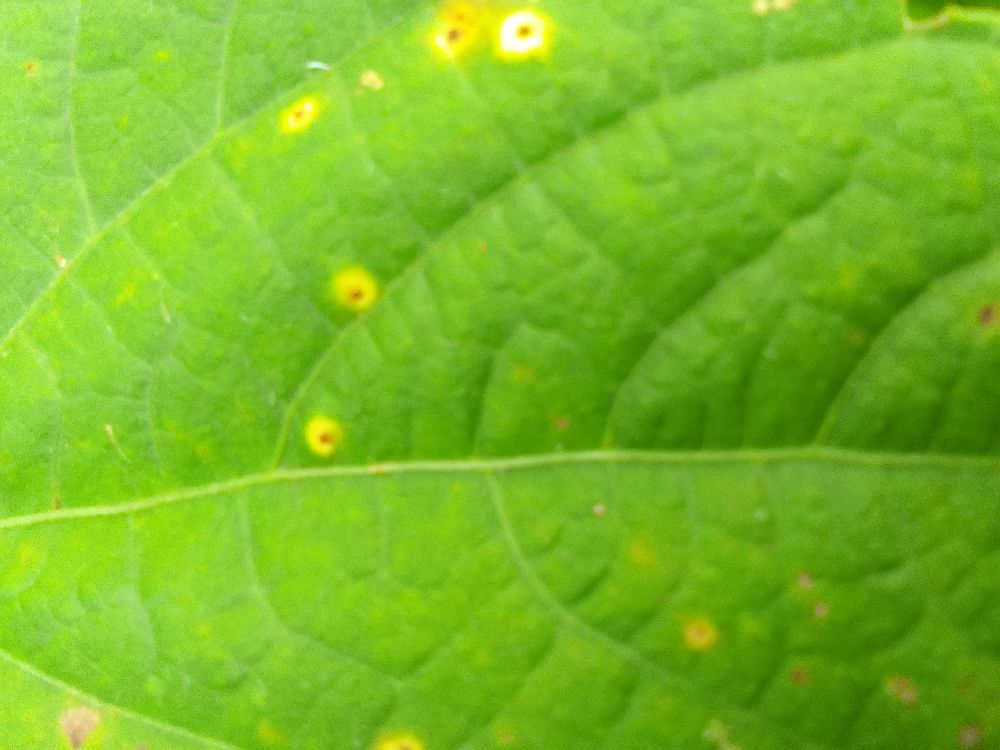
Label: rust